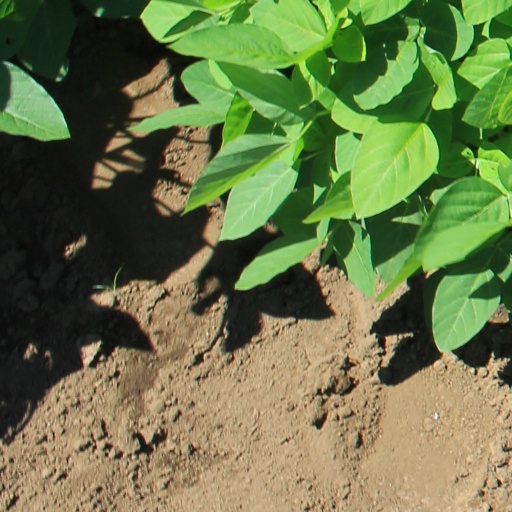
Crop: soybean